Florent Malouda

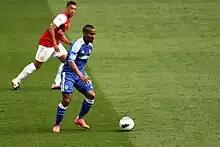
Malouda in action against Arsenal's Alex Oxlade-Chamberlain

He scored in the 5–1 demolition of Tottenham Hotspur at Wembley during the FA Cup semi-finals. Malouda came on as an injury-time substitute in Chelsea's 2–1 defeat of Liverpool in the final on 5 May, and collected his third FA Cup winners medal. He picked up a small injury in the club's last game of the Premier League season, a 2–1 defeat of relegated Blackburn Rovers which left him in doubt for the Champions League final, but passed a late fitness test and started on the bench for the Champions League final in Munich. He came on as a second-half substitute for Ryan Bertrand in the Champions League final against Bayern Munich on 19 May at the Allianz Arena. The game was decided by spot kicks as Chelsea ran out 4–3 winners, with Malouda helping them become the first London club to win the European Cup/Champions League trophy. Following an up-and-down season where he was regularly out of the first team, Malouda pledged his loyalty to the club and promised that he would work his hardest to prove his worth again to the club and fans.